Answer in natural language. Consider the 3D positions of the objects in the scene and not just the 2D positions in the image. Is the centerpoint of  blue rectangle wall decor (marked A) at a higher height than brown square dining table (marked B)? Choose between the following options: yes or no
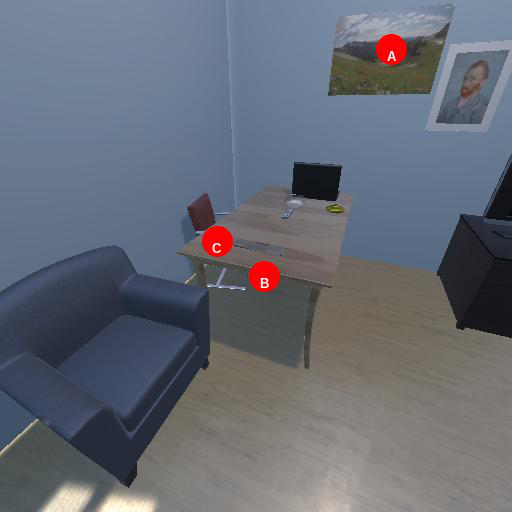
<answer>yes</answer>